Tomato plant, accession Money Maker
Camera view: bottom (45 deg); turntable rotation: 240 degrees
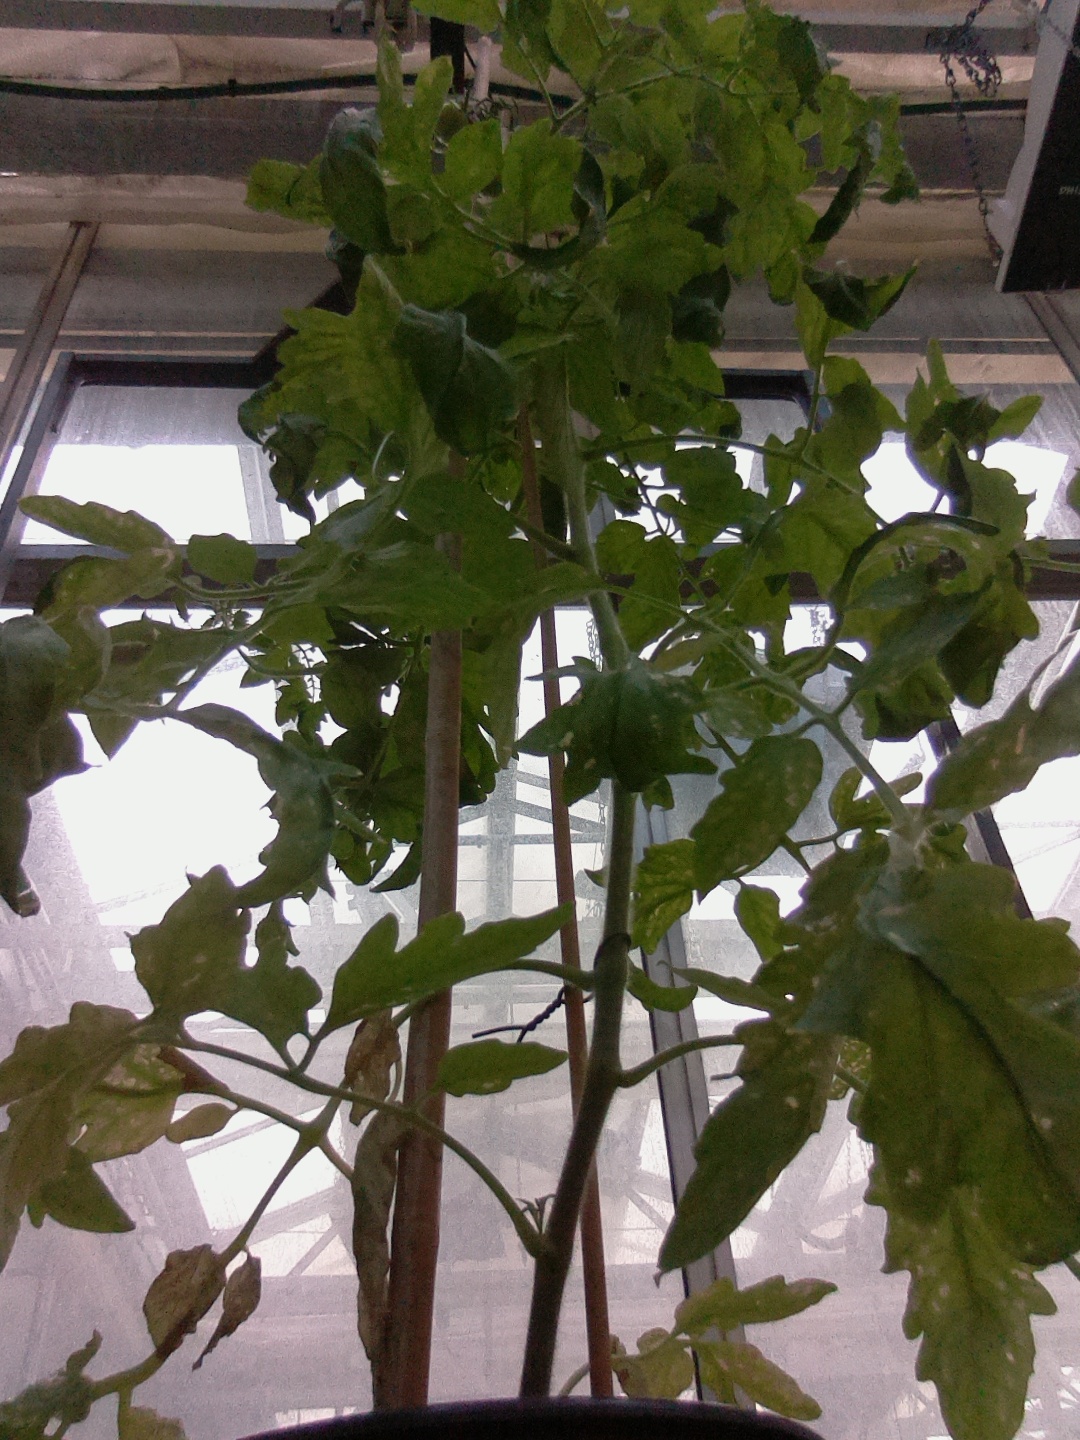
BBCH growth stage 73: 30%-40% of final fruit size